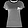
Label: T - shirt / top